Tower of Babel

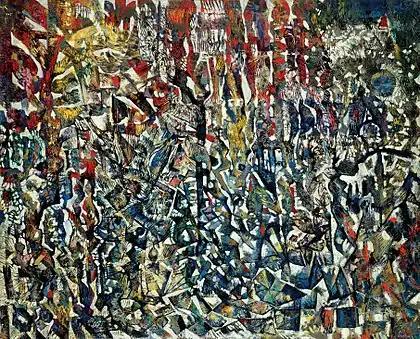
Tower of Babel by Endre Rozsda (1958)

The literal belief that the world's linguistic variety originated with the tower of Babel is pseudolinguistics and is contrary to the known facts about the origin and history of languages.